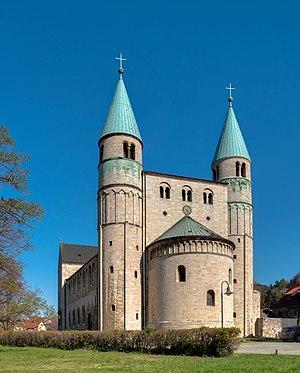
L'église Saint-Cyriaque a été construite entre 959 et 965 à Gernrode en Saxe, aujourd'hui un quartier de Quedlinbourg en Saxe-Anhalt, Allemagne. Elle est considérée comme un des monuments les plus importantes et belles de l'architecture ottonienne. À l'heure actuelle, au terme de plusieurs restaurations, le bâtiment est conservé dans son état originel.